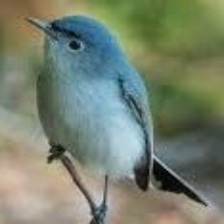
Species: BLUE GRAY GNATCATCHER
Scientific name: POLIOPTILA CAERULEA